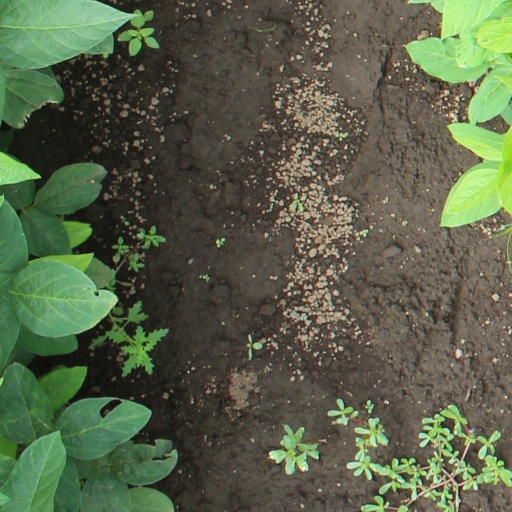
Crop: soybean